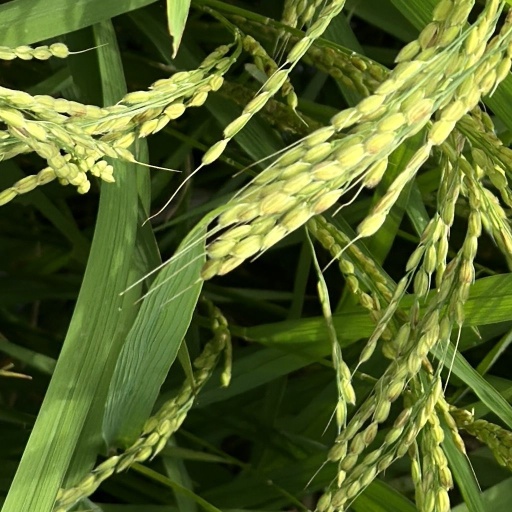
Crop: rice